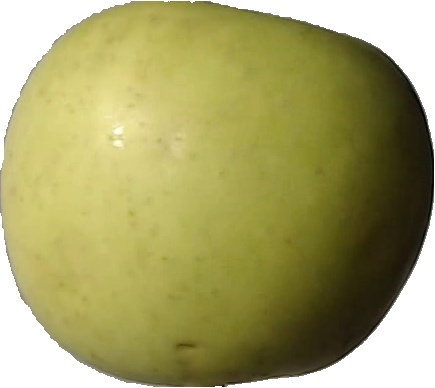
Label: apple_golden_3